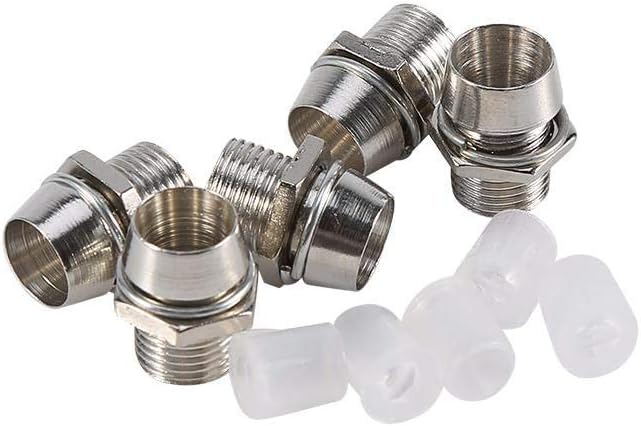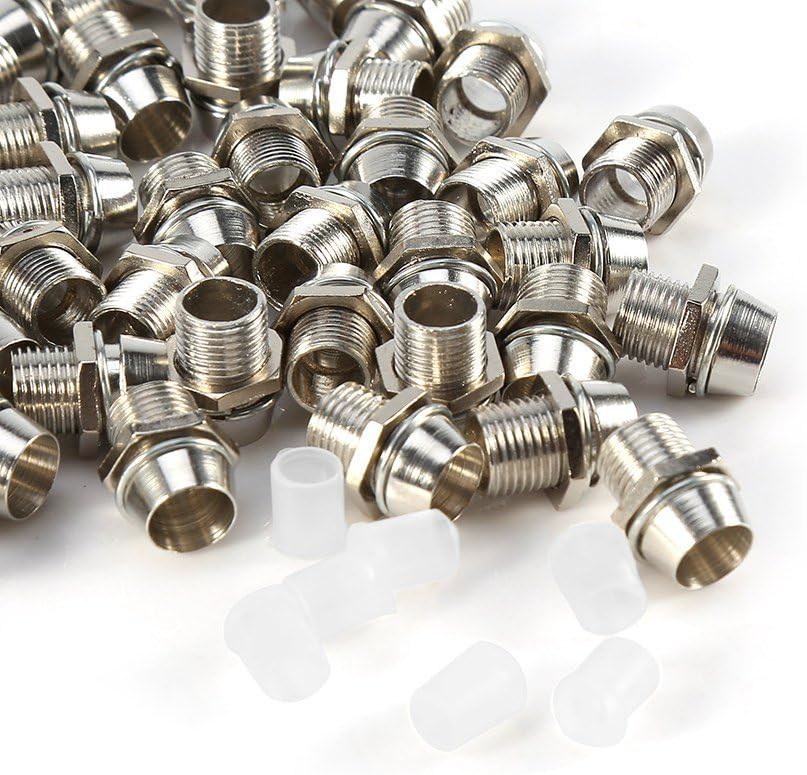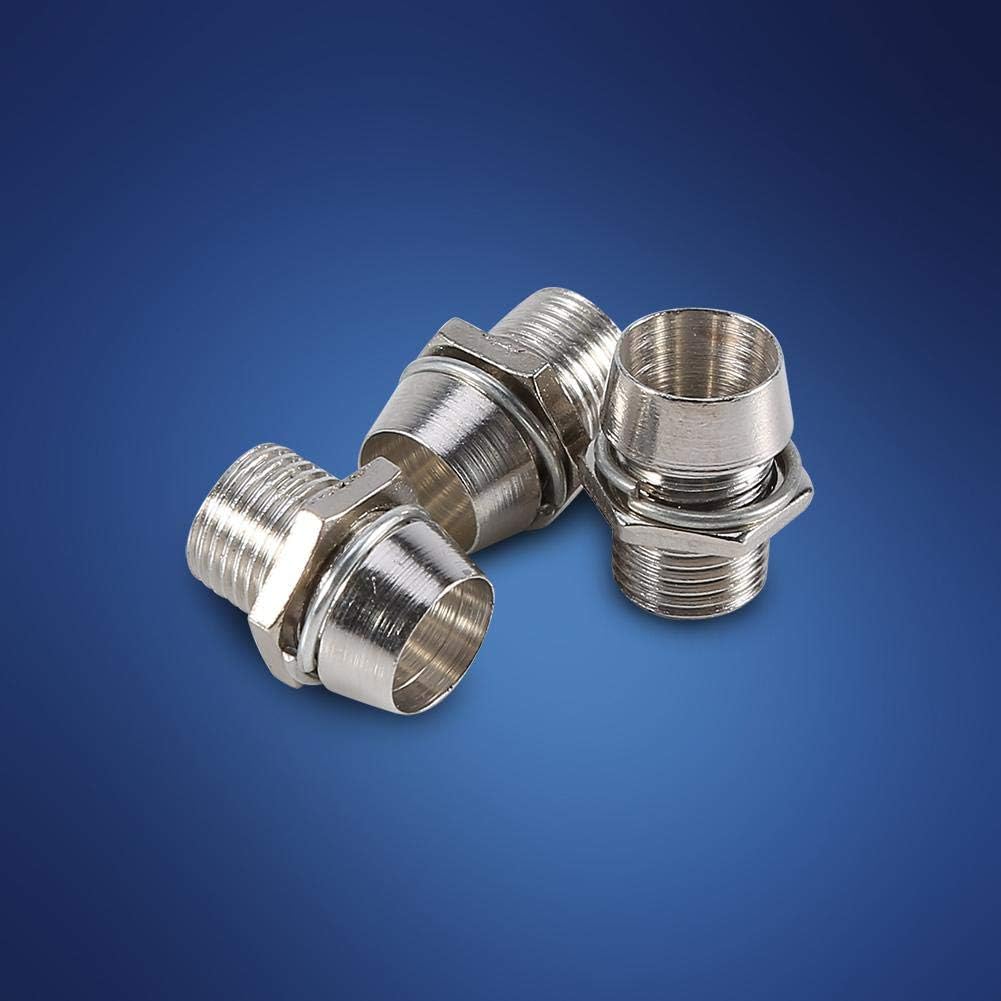
Acogedor 50Pcs 5mm LED Light Holders ,5mm Lamp Holder for Light Emitting Diode LED Holder Panel Display,Includes Base, Ring, Nut and Stopper,Thread Mount Size 8mm/0.3"
Category: Tools & Home Improvement
Description: 5mm LED lamp holder sets light-emitting diode led light. It is easy to install and can be used as LED holder and isolated lampshade. There are 50 pcs in one bag and suitable for 5mm LED. Features: 1, Easy to use and install, very practical. 2, Suitable for 5mm LED. 3, Can be used as LED holder and isolated lampshade. 4, Each set has 4 parts: base, ring, nut and stopper. 5, For electronic and electrical experiments of LED. Specifications: Base Material: Galvanized aluminum Color: Silver Thread Mount Hole Size: 8mm / 0.3"(approx.) Suitable for: 5mm LED Quantity: 50 sets/package Weight: 100g(approx.) Package includes: 50 x LED Holders
Features: Easy to use and install, very practical | Suitable for 5mm LED | Can be used as LED holder and isolated lampshade | Each set has 4 parts: base, ring, nut and stopper | For electronic and electrical experiments of LED